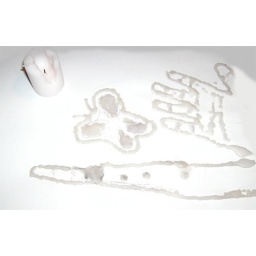
The image of the hands and butterfly were created by dripping wax on the paper and then printing off it.